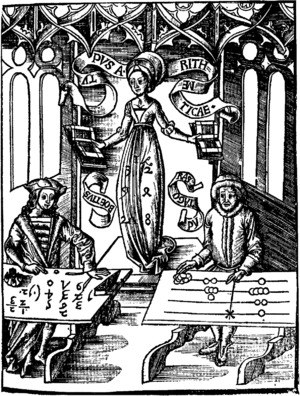
La science en Europe au siècle des Lumières est l'étude de l'histoire des sciences au siècle des Lumières, en particulier en Europe. Certaines idées se répandaient jusqu'en Amérique. L'époque débute à la révolution scientifique des XVIᵉ siècle et XVIIᵉ siècle, pour se terminer vers la Révolution française et est marquée par l’essor des sociétés savantes.
Jean Pèlerin, dit Le Viator, est secrétaire de Louis XI et chargé de missions diplomatiques. Après avoir servi le roi de France, il se met au service du Duc René II de Lorraine et devient chanoine à Saint-Dié où il participe au fameux Gymnase vosgien puis à la cathédrale Saint-Étienne de Toul où il publiera son célèbre traité de perspective.
Une convention est, en mathématiques, un choix destiné à faciliter la compréhension de certains concepts ou à en étendre d'autres au-delà de leur définition première.